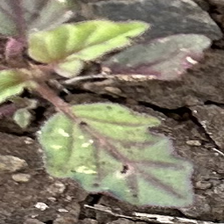
Weed species: Punarnava _(Boerhaavia diffusa)